Koh-i-Noor

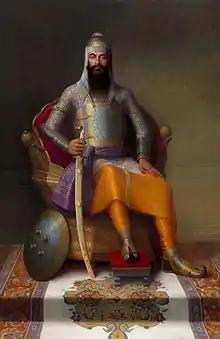
Painting of Ranjit Singh wearing the Koh-i-Noor armlet (2009)

Ranjit Singh had the diamond examined by jewelers of Lahore for two days to ensure that Shuja had not tricked him. After the jewelers confirmed its genuineness, he donated 125,000 rupees to Shuja. Ranjit Singh then asked the principal jewelers of Amritsar to estimate the diamond's value; the jewelers declared that the value of the diamond was "far beyond all computation". Ranjit Singh then affixed the diamond to the front of his turban, and paraded on an elephant to enable his subjects to see it. He used to wear it as an armlet during major festivals such as Diwali and Dusserah, and took it with him during travel. He would exhibit it to prominent visitors, especially British officers.